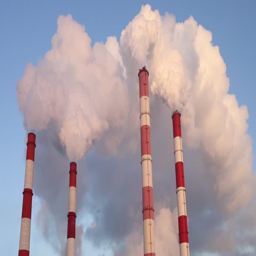
striped pipes releases thick smoke into the blue sky , slow motion